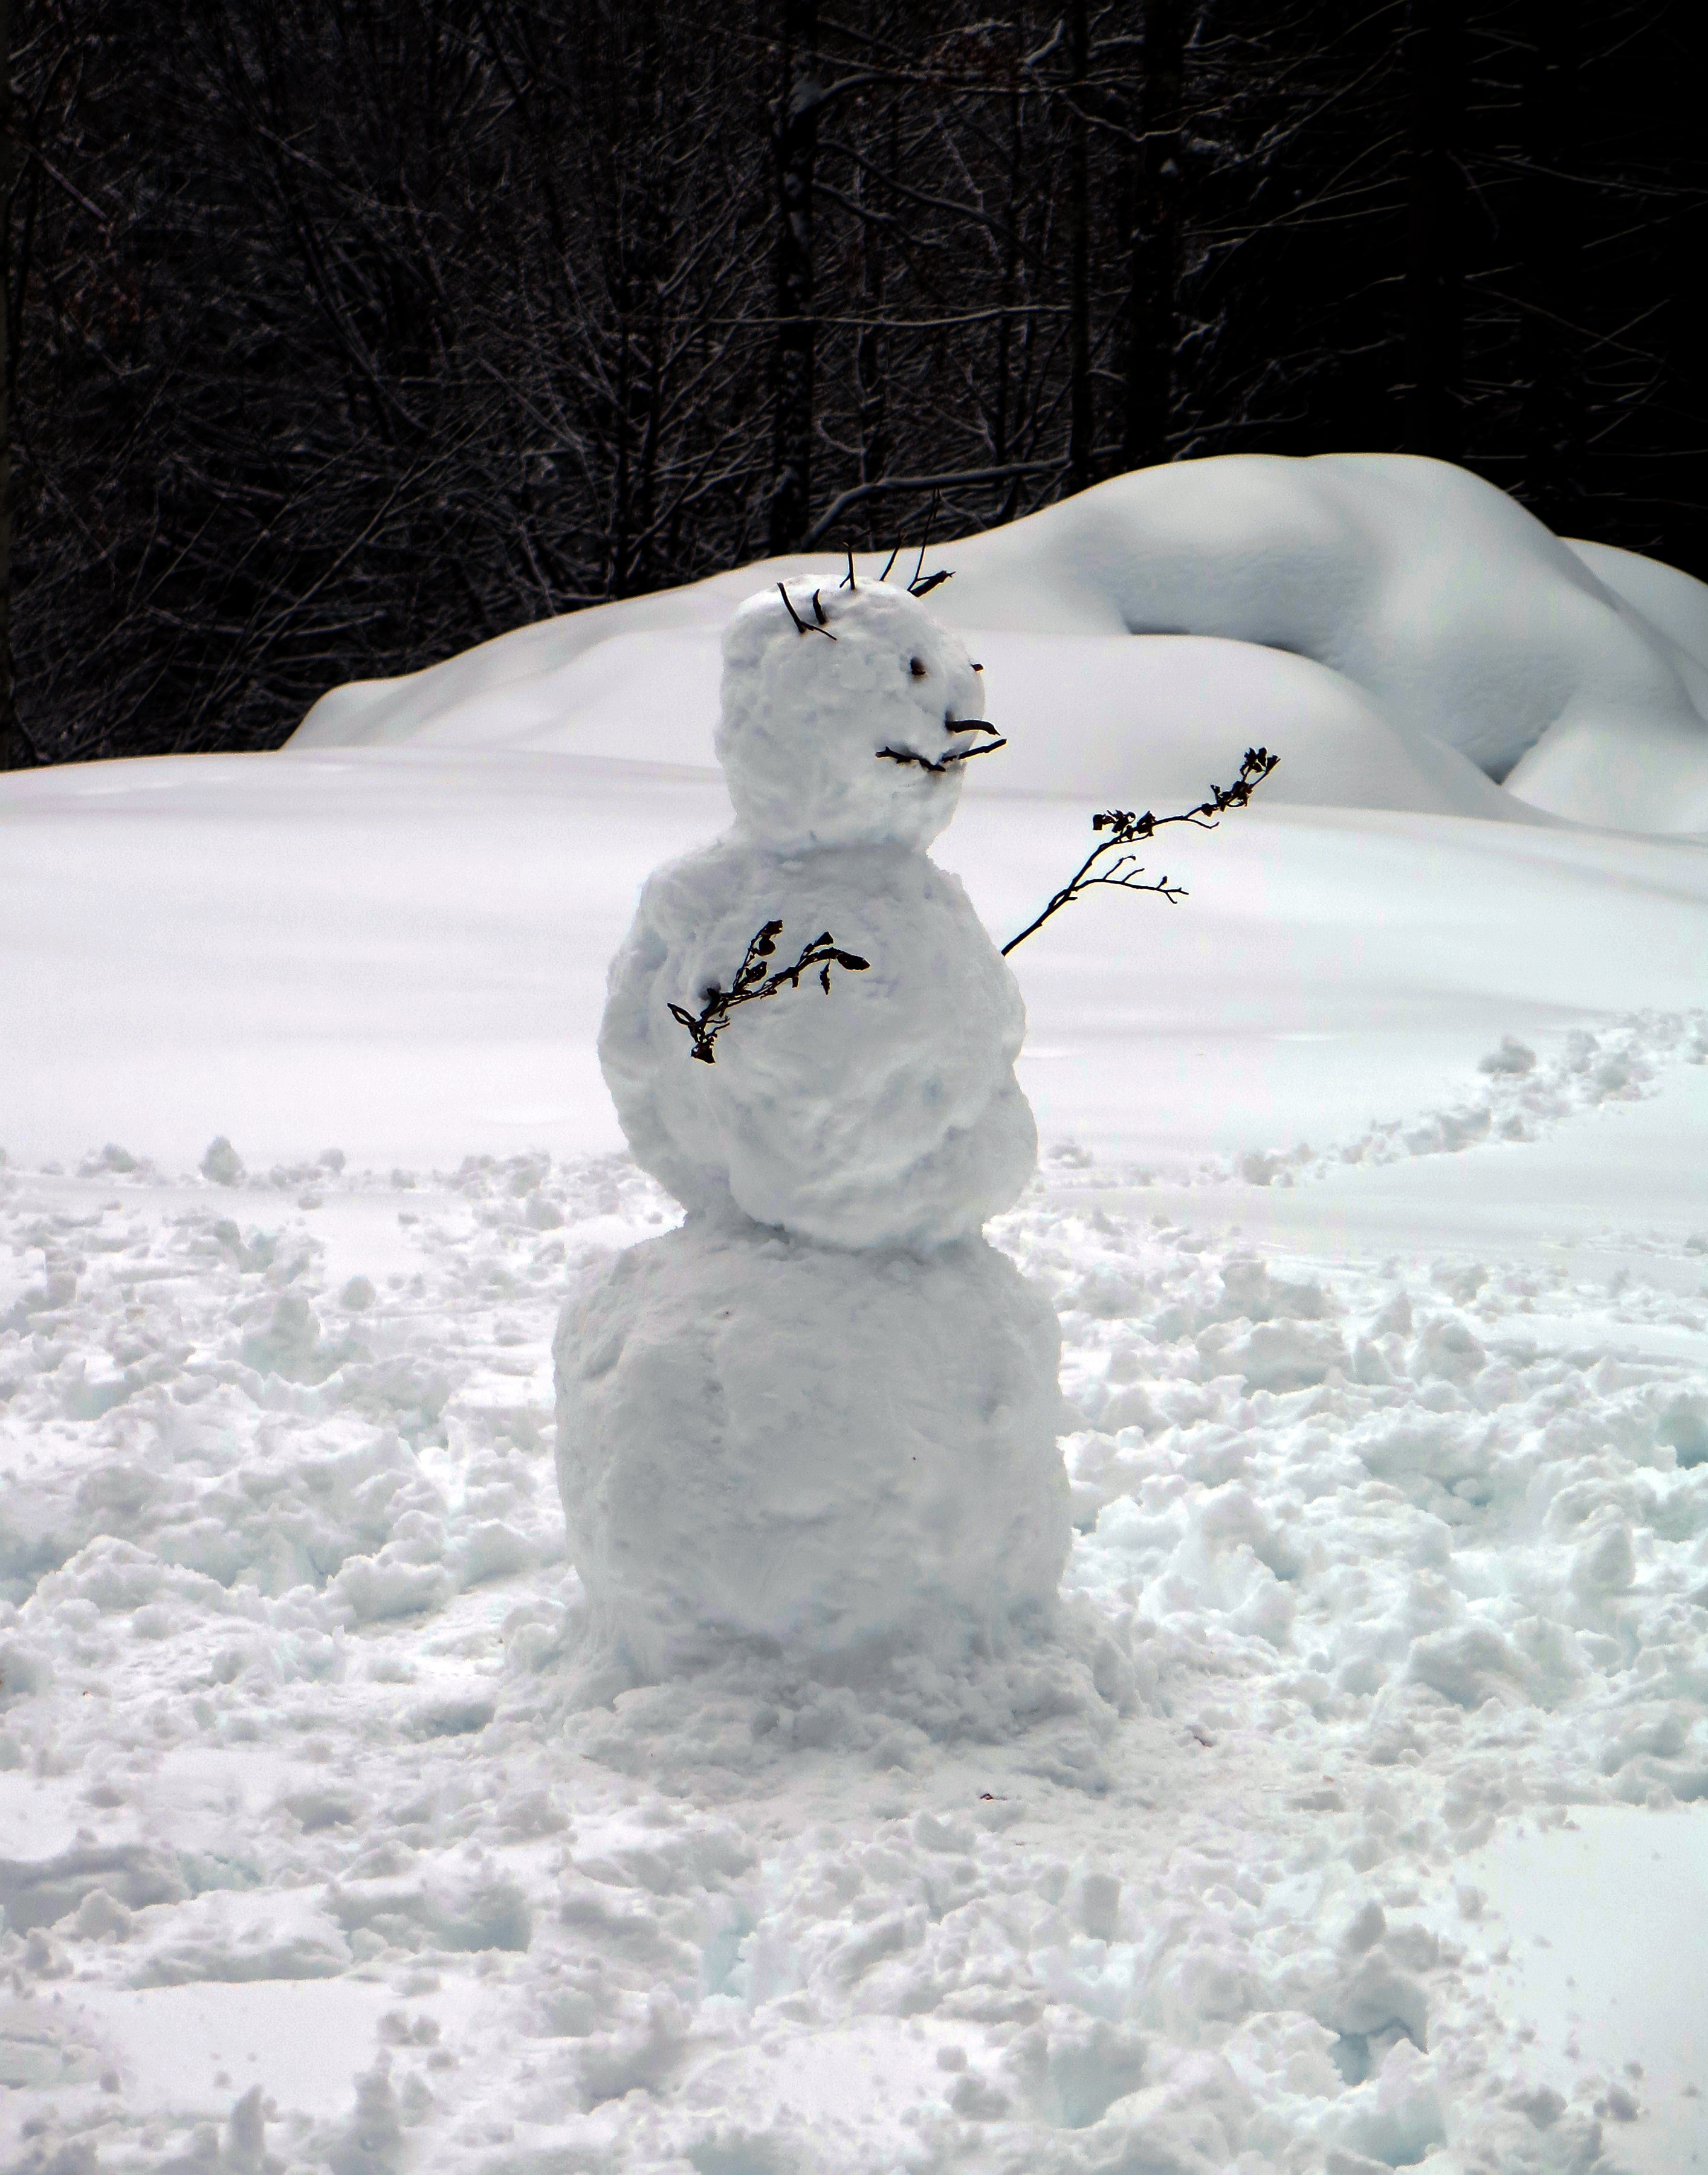
snow, cold, winter, white, weather, season, face, figure, snowman, funny, blizzard, cheeky, wintry, freezing, snow man, winter storm, winter icon